Adam Schiff

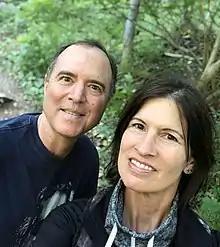
Adam and Eve Schiff

On January 26, 2023, Schiff declared his candidacy for the United States Senate in the 2024 election. On February 2, his candidacy received a significant boost with an endorsement from former house speaker Nancy Pelosi. This endorsement came after the incumbent, Dianne Feinstein, announced she would not seek reelection.